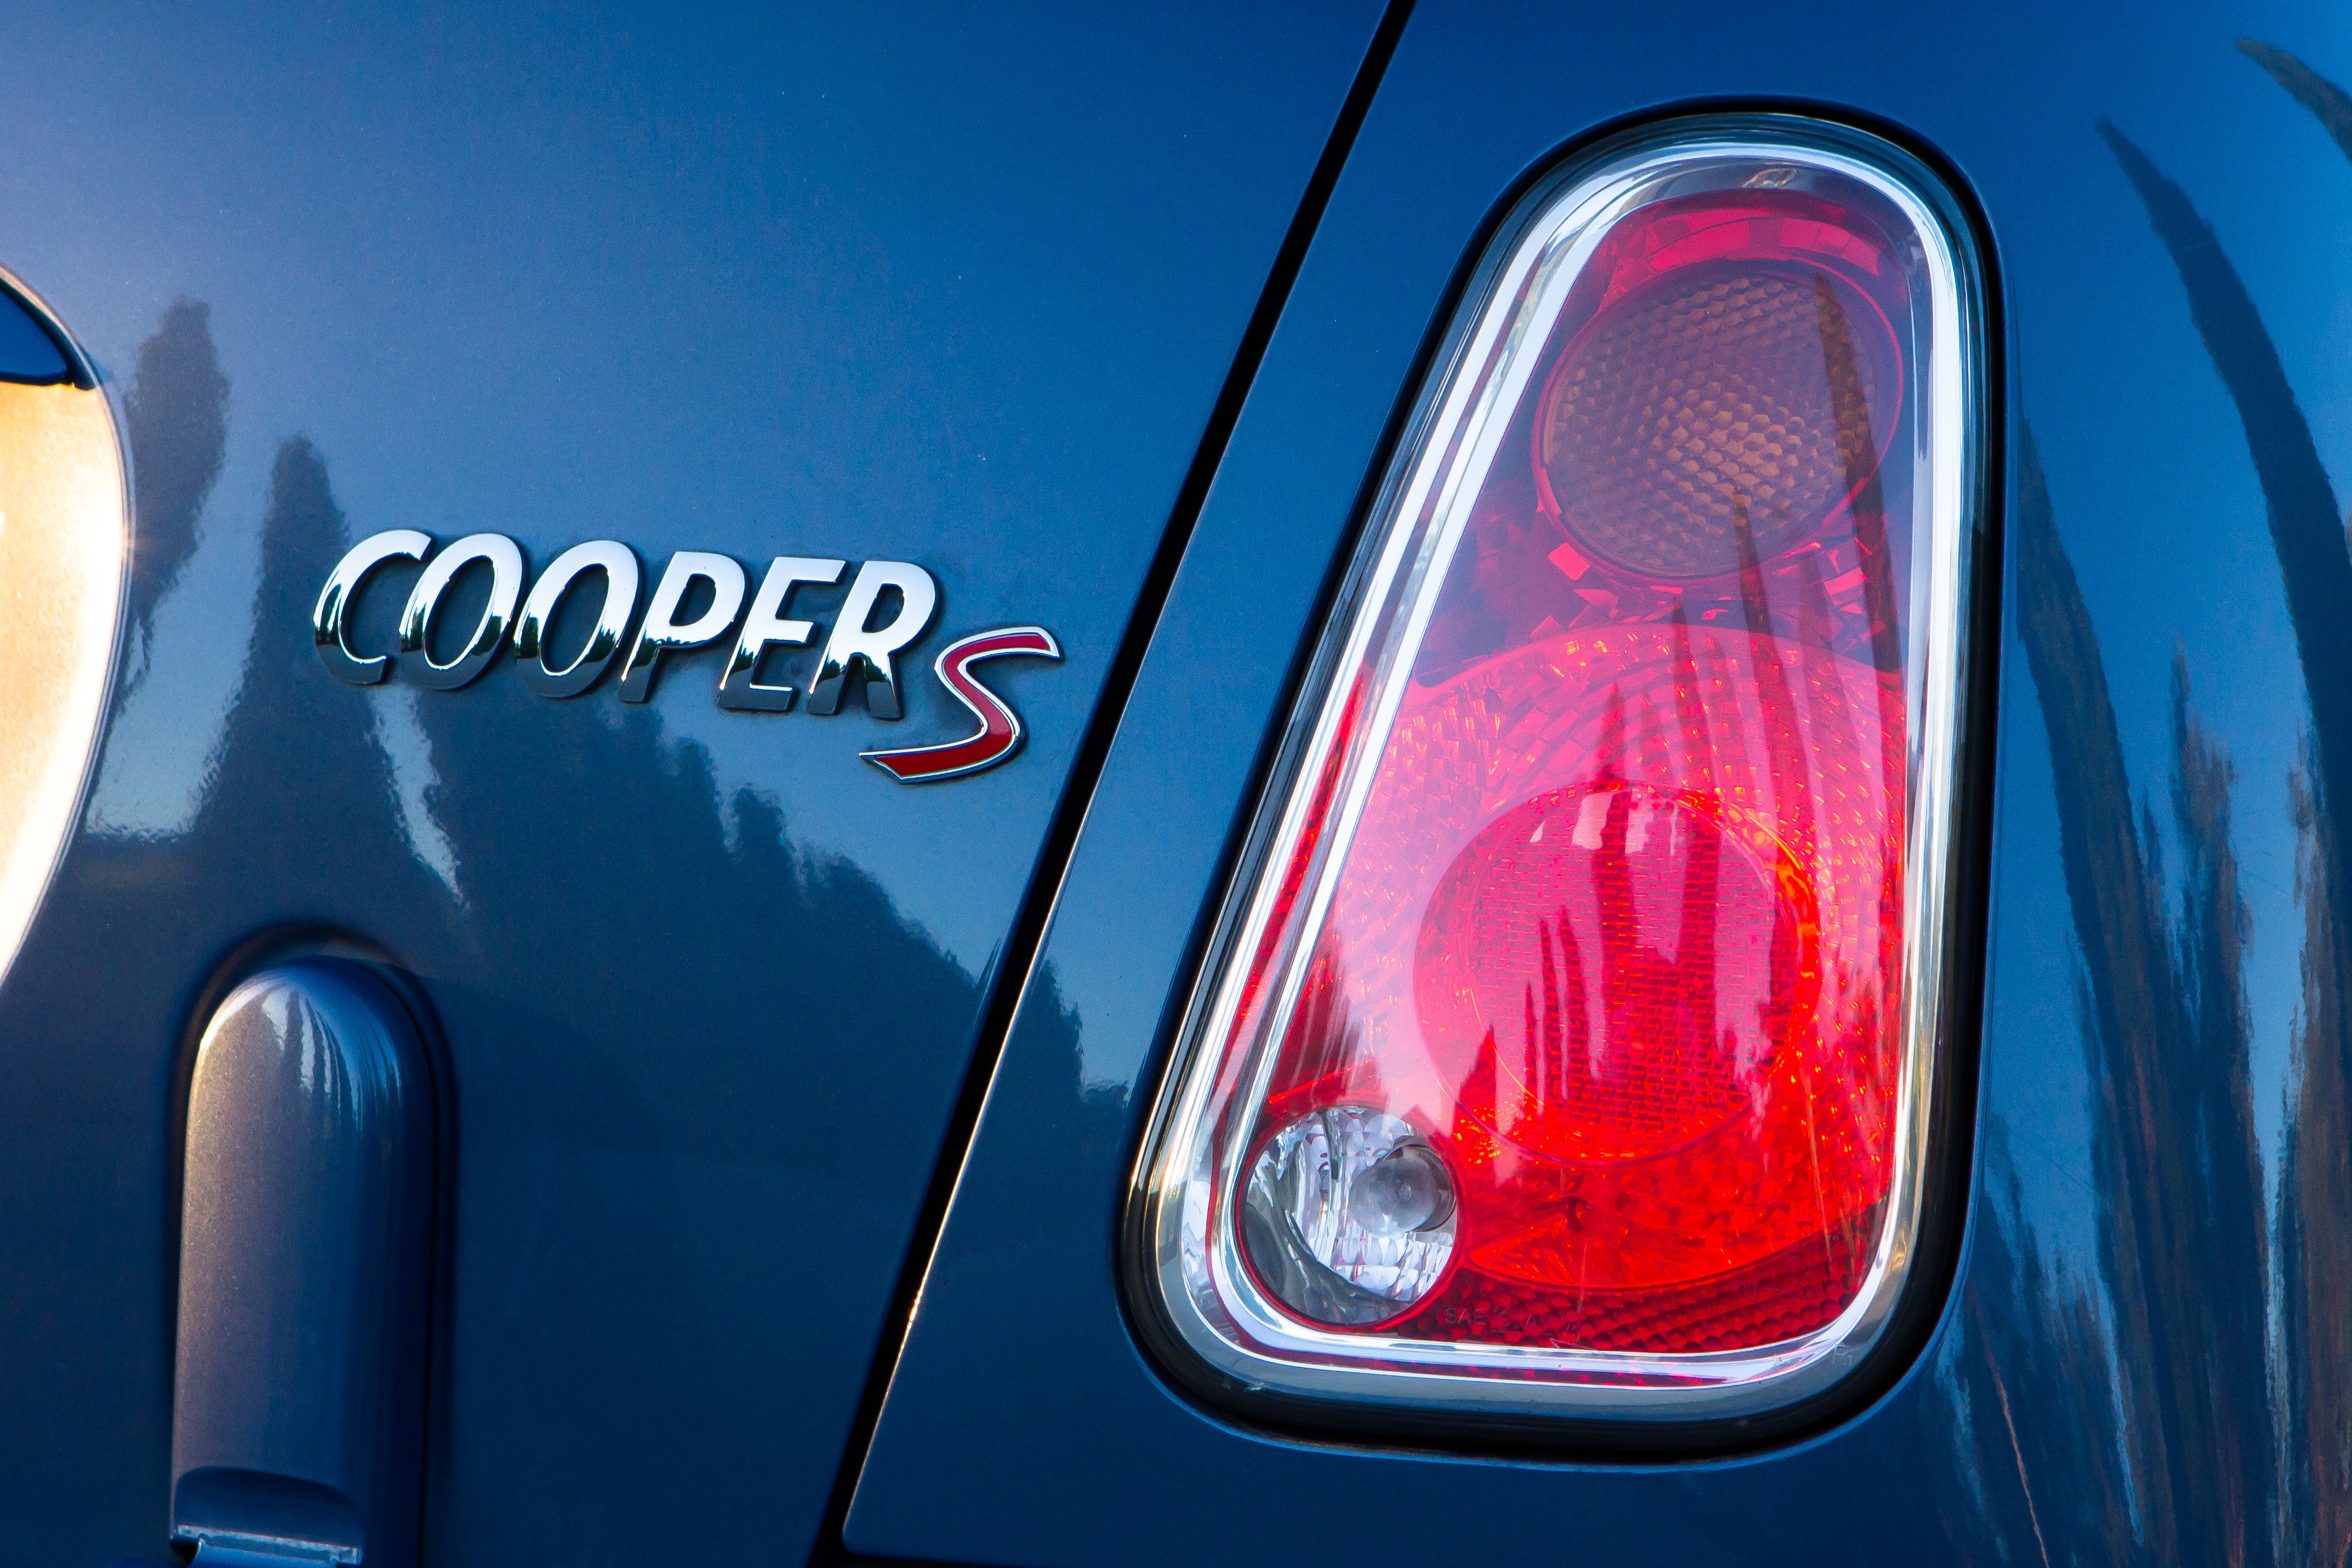
light, sport, car, wheel, automobile, retro, vehicle, clean, bumper, cooper, rim, mini, city car, automobile make, automotive exterior, automotive design, luxury vehicle, automotive lighting, automotive tail brake light